Étienne Pierre Sylvestre Ricard

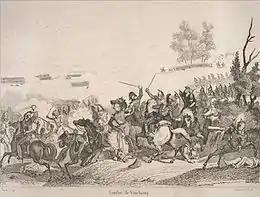
Battle of Vauchamps, 14 February 1814

On 30 December 1813, Ricard commanded the 3,000-man 1st Division in Marshal Auguste Marmont's VI Corps. That day his troops left Koblenz and moved south, to be replaced by Pierre François Joseph Durutte's division. During this transfer, the Allies launched a successful crossing of the Rhine on 1 January 1814 and threatened to capture the isolated French. By hard marching, Ricard and Durutte managed to elude the Allies and reach Saarbrücken. On 14 January, believing he was about to be surrounded, Ricard evacuated Pont-à-Mousson without orders. His worst mistake was not destroying the bridge over the Moselle River. The French forces withdrew toward the Meuse River. On 19 January Ricard's rear guard ambushed some Prussian cavalry in a brisk skirmish at Manheulles.